Chantal Mouffe

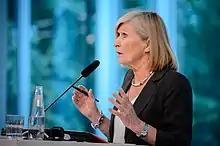
Mouffe in 2013

Chantal Mouffe (born 17 June 1943) is a Belgian political theorist, teaching at University of Westminster. She is best known for her and Ernesto Laclau's contribution to the development of the so-called Essex School of discourse analysis. She is a strong critic of deliberative democracy and advocates a conflict-oriented model of radical democracy.